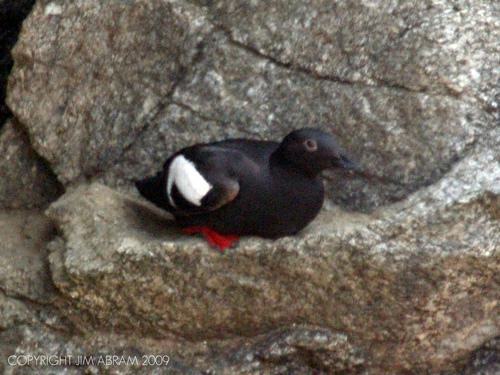
A photo of a pigeon guillemot